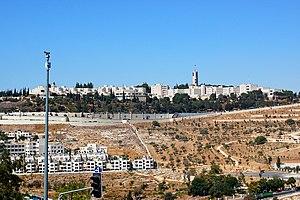
le Mont Scopus et le tunnel routier conduisant à Maale Adoumim.